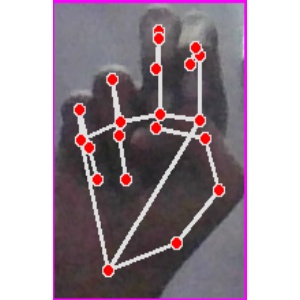
अक्षर: ह